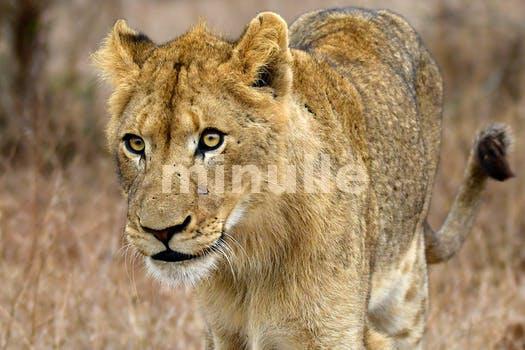
Label: Watermark